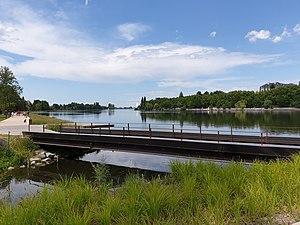
Passerelle piétonne au dessus du Salmon, Bellerive-sur-Allier
Bellerive-sur-Allier est une commune française située dans le département de l'Allier, en région Auvergne-Rhône-Alpes.